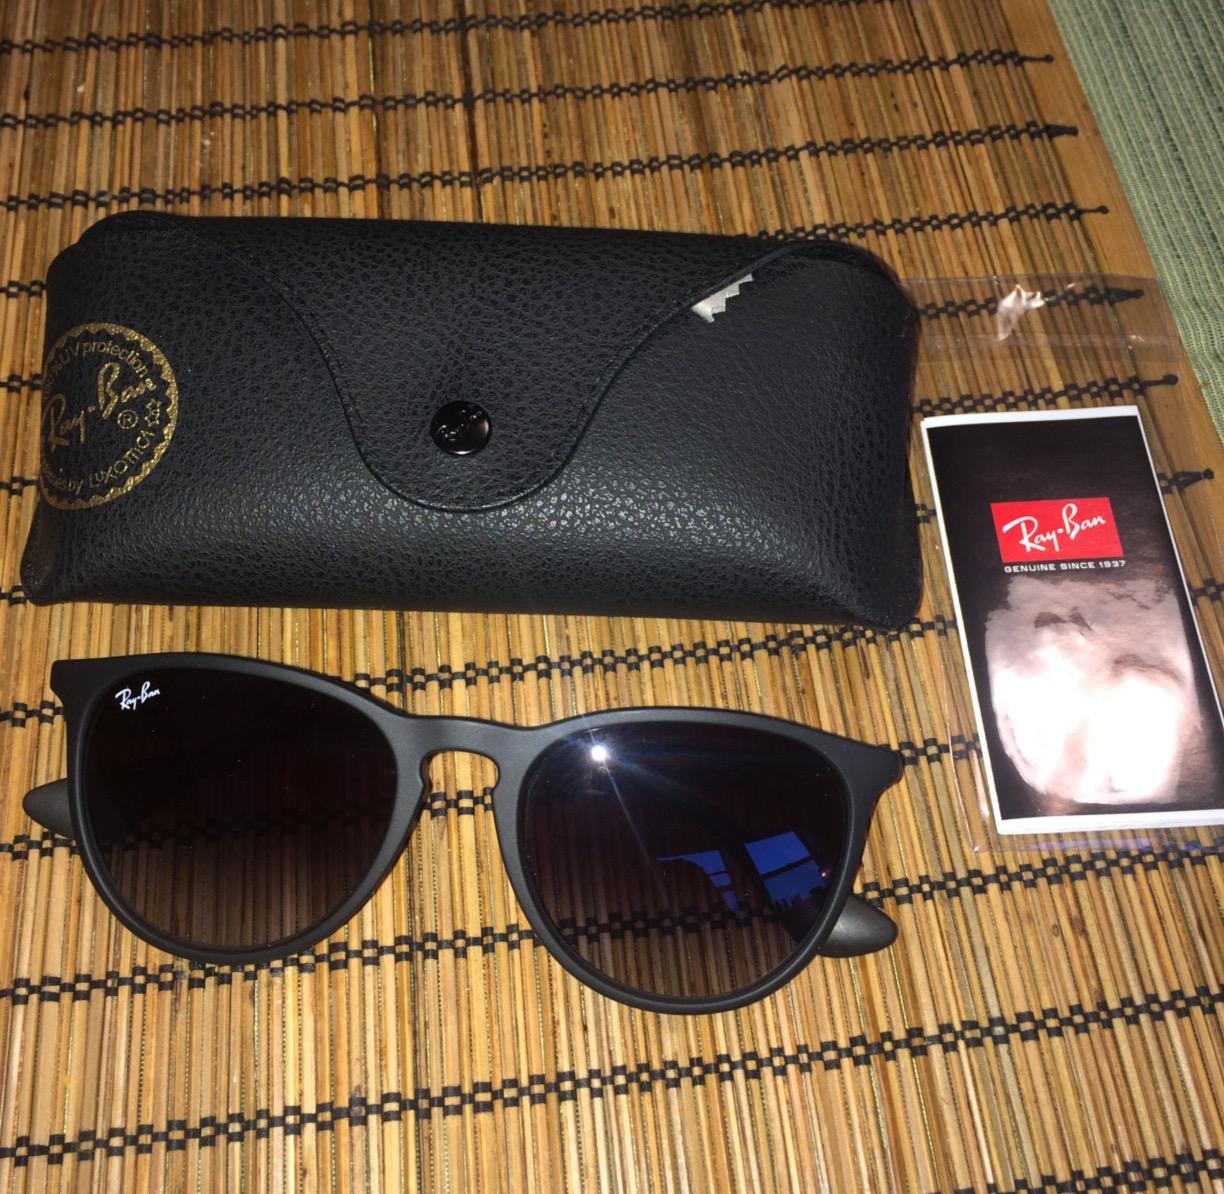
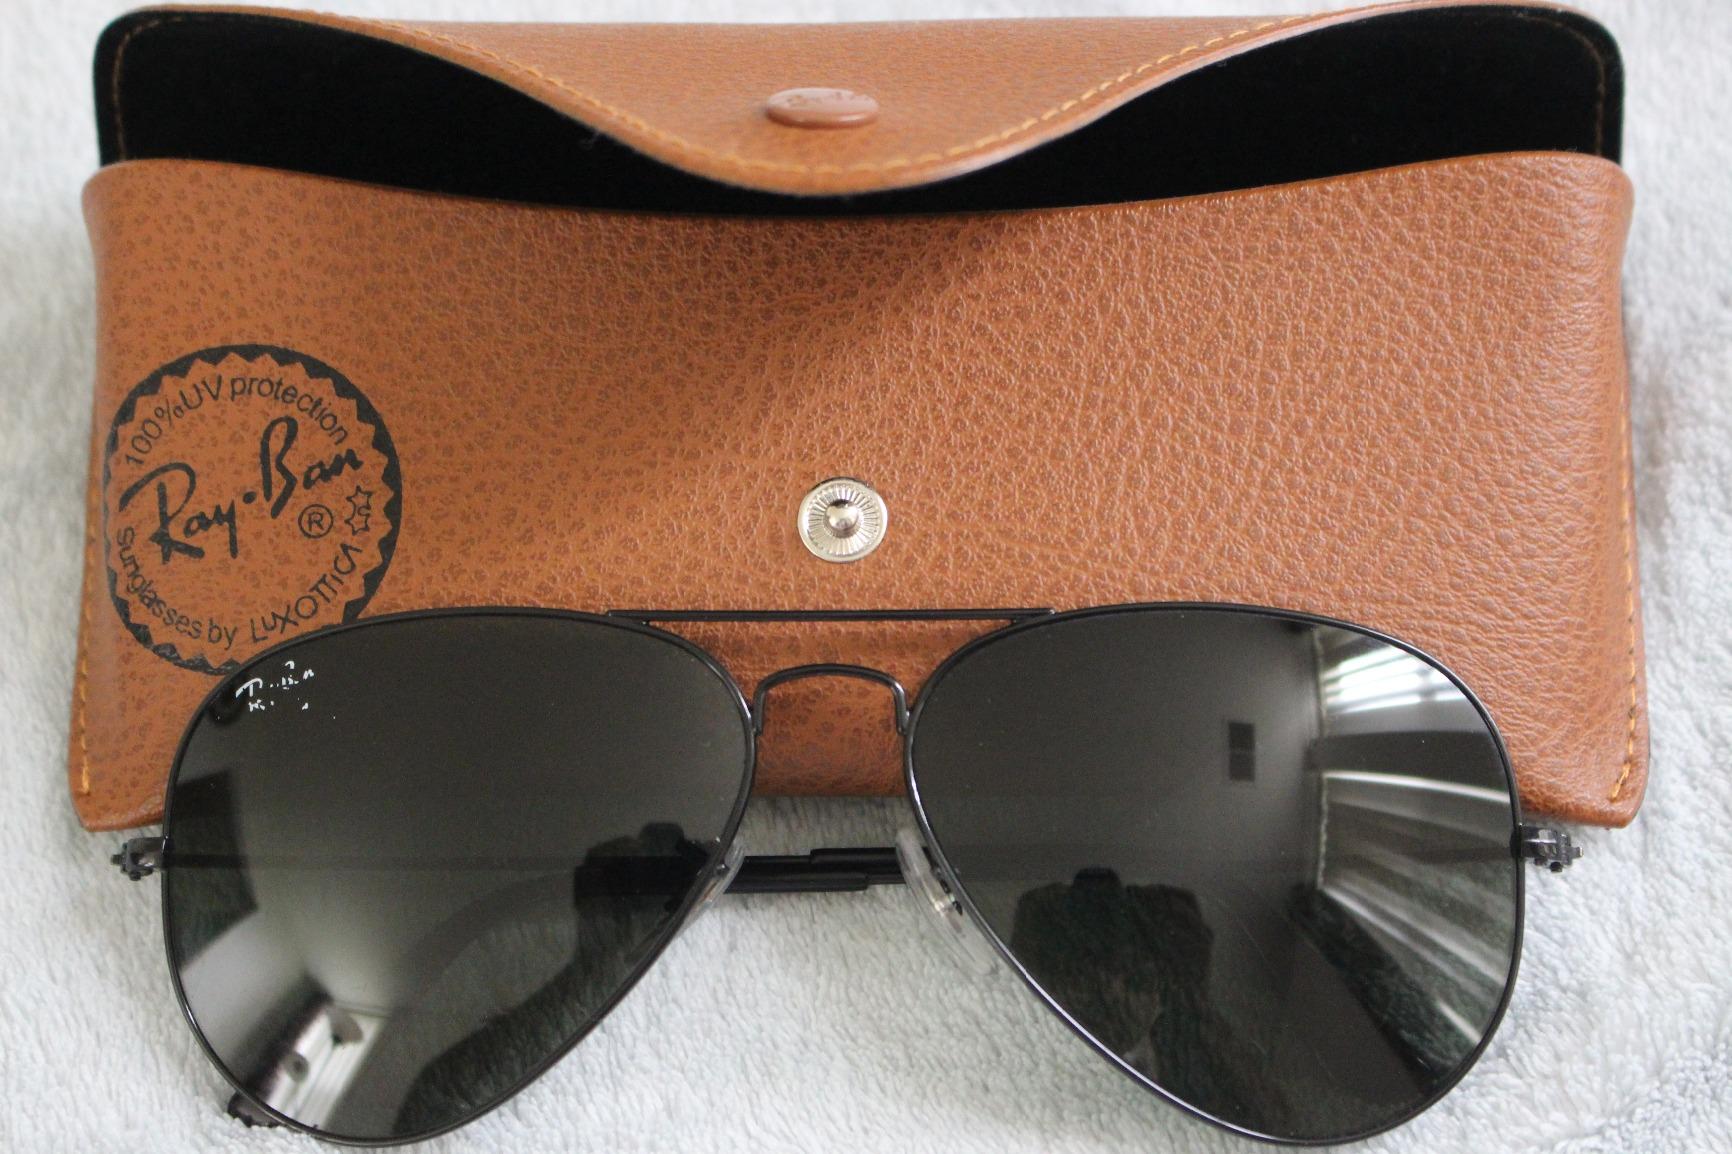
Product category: accessories_sunglasses
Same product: no